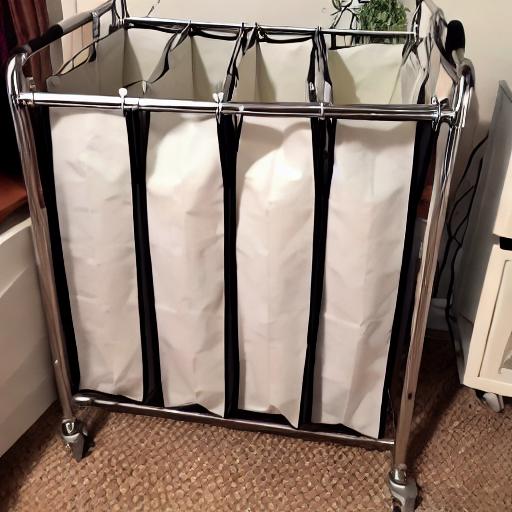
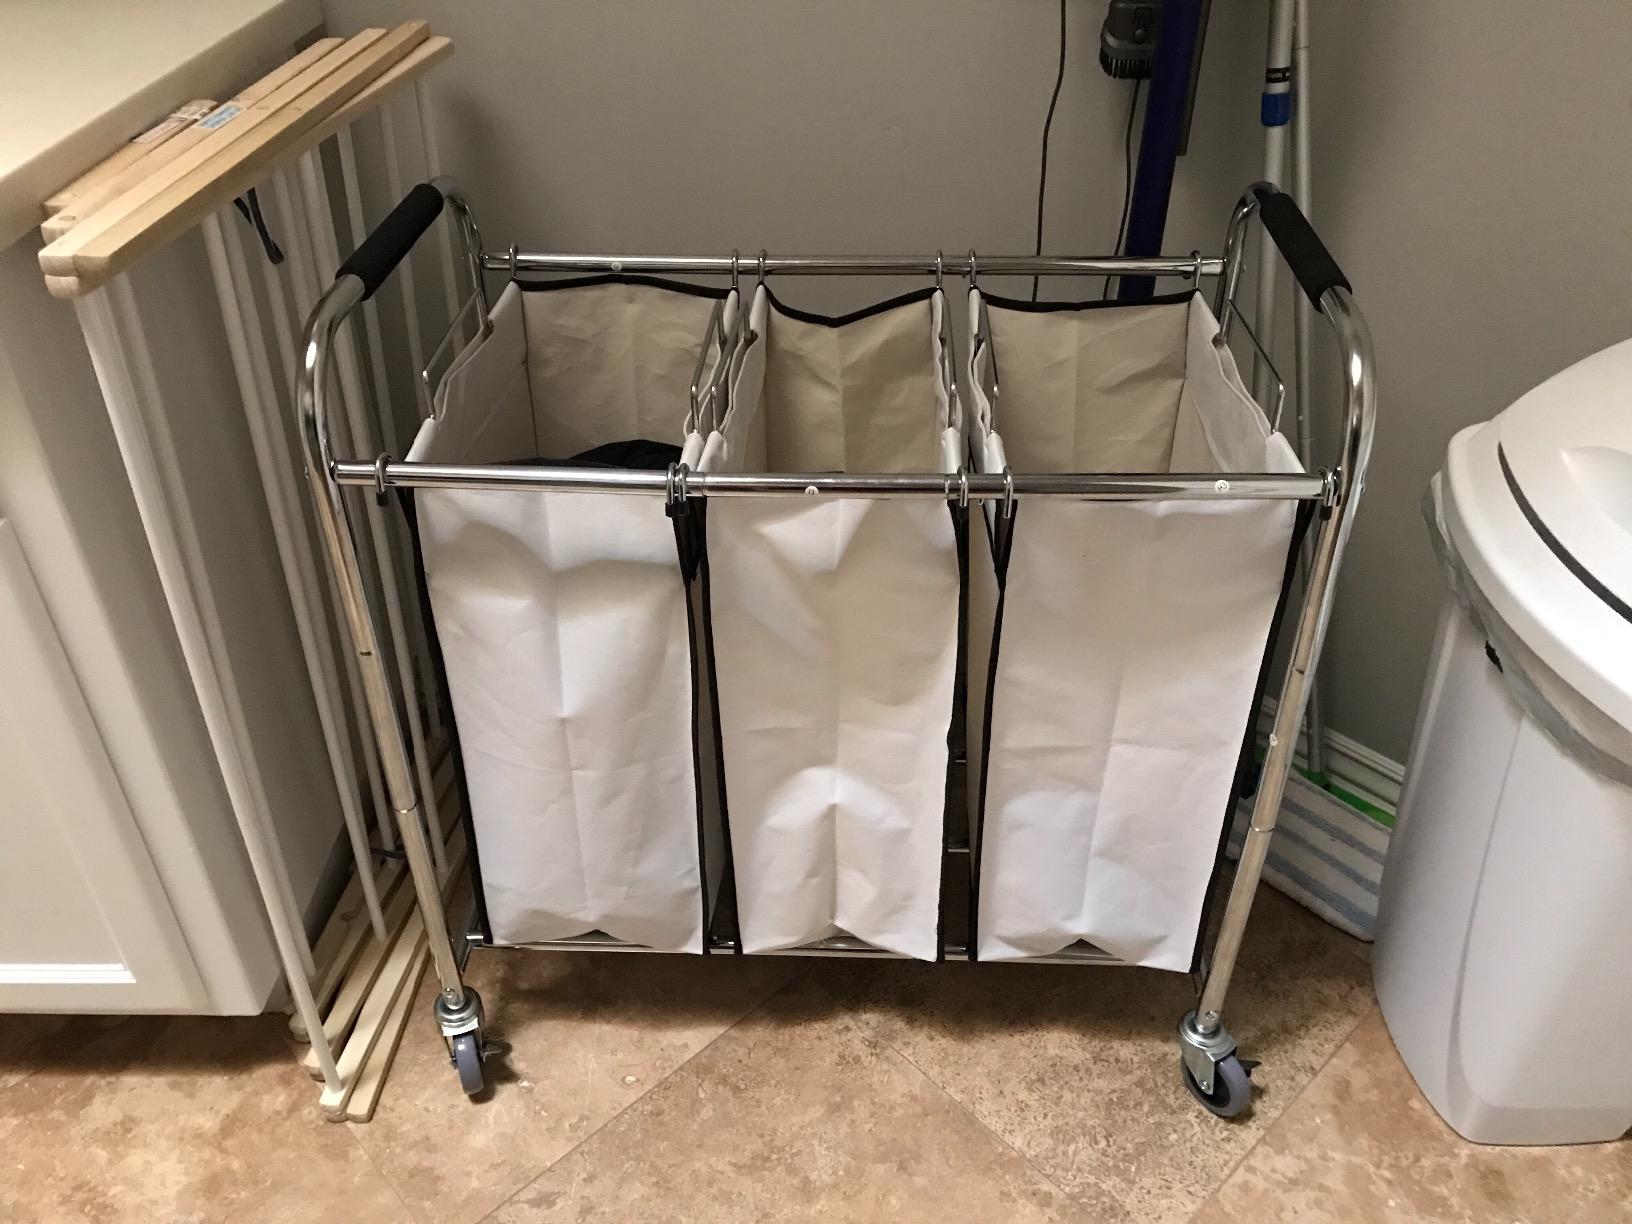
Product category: items_hamper
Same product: no